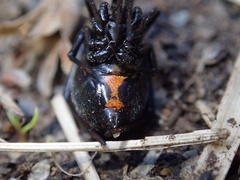
Species: Lactrodectus_hesperus